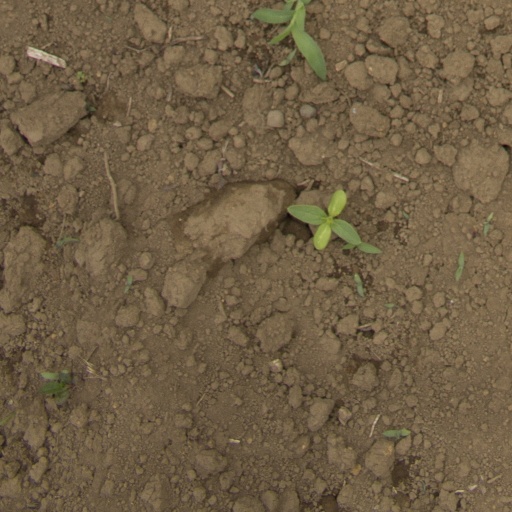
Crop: Jerusalem artichoke